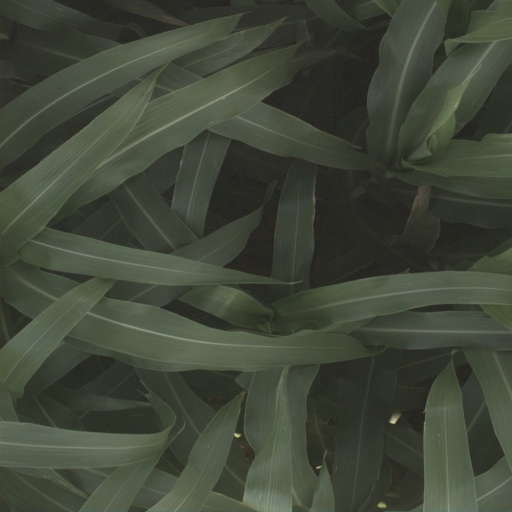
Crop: sorghum